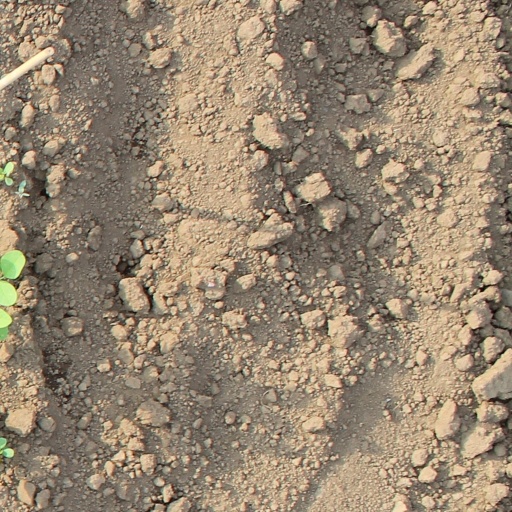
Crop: soybean